Matt Amato

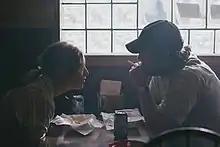
Sheryl Lee + Jay R. Ferguson in "Never My Love"

Amato signed on as an Executive Producer and creative consultant on the documentary film, "I Am Heath Ledger". He traveled to Perth, Australia to work with Ledger's family and to insure it would be a magnanimous sketch of his friend and partner. It premiered at the Tribeca Film Festival with a Q+A involving Amato and Ledger's sisters, Ashleigh Bell and Kate Ledger. The "uncommonly tender" documentary is heralded for its sensitivity while reflecting on the actor's artistic nature as told by his most faithful friends and loved ones. "I Am Heath Ledger is a cinematic portrait of Ledger the artist. Devoid of gossip and any hint of salaciousness," one reviewer noted. "The result is refreshing, insightful, and also devastatingly sad." It currently holds an 86% on Rotten Tomatoes. "I'll always have my reservations with the final product. But, overall, it's a very positive portrait of a real lover of life, and his family truly loves it.Their appreciation of it means a lot to me and made it worth doing.” Amato told MTV News. “And I felt like there needed to be an anecdote to all of the gossip that's out there.”I don’t need to defend Heath or tell people how you should feel about Heath because you already have a feeling about Heath. He did his job beautifully. He was a communicator. He reached people, and that was his art.